Wanapum Dam

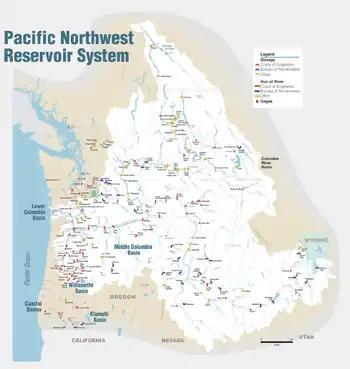
Pacific Northwest River System

Wanapum Dam is a run-of-the-river hydroelectric project located on the Columbia River downstream (south) from Vantage, Washington where Interstate 90 crosses the Columbia from Grant County into Kittitas County. It is owned by the Grant County Public Utility District. Its reservoir is named Lake Wanapum.